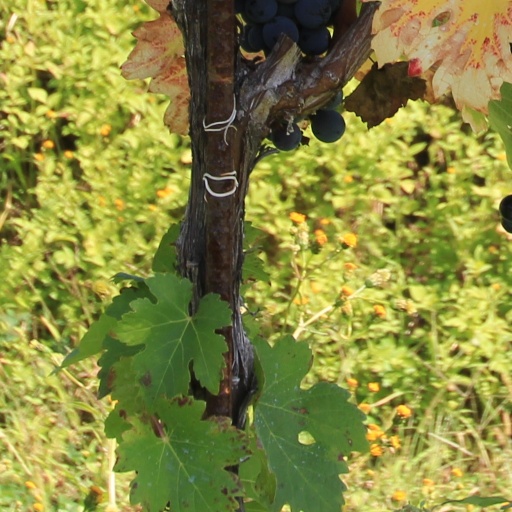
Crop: grape